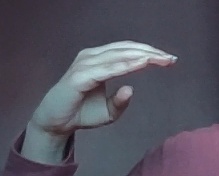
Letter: jeem